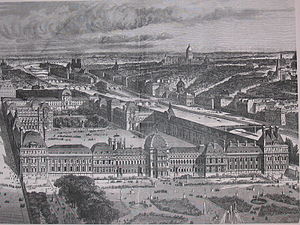
Francesco Cavalli / Liv
Palais des Tuileries med Louvre i baggrunden, stik fra omkring 1857.
Francesco Cavalli var en italiensk komponist fra den barokke periode.